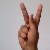
The image shows a hand gesture representing the letter 'K' in Indian Sign Language.